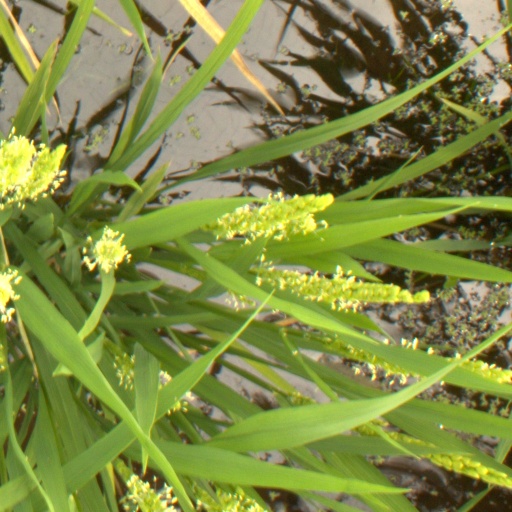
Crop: rice